Clayton Brook

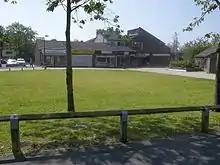
The new village green where the Clayton Brook pub used to be

It hosts several primary schools, including Clayton Brook Primary School, Westwood Primary School and St Bede's Primary School.